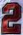
Number: 2